Ship class

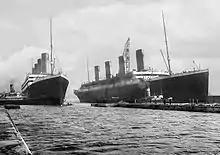
Two of the three s that were built; (left) and (right) (March 1912)

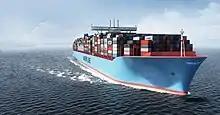
Triple E class

A ship class is a group of ships of a similar design. This is distinct from a ship type, which might reflect a similarity of tonnage or intended use. For example, is a nuclear aircraft carrier (ship type) of the (ship class).